Kosovo Police

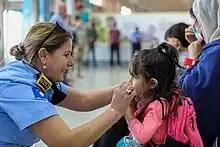
A member of the Kosovo Police helps an Afghan child after her arrival at the Pristina International Airport.

The Division of Public Safety is part of the Department of Operations and consists of eight regional directorates of the Police and 40 police stations. The regional directorates are headed by a director, who is appointed by the director general. The only exception is in the north of Kosovo, where Kosovo Serbs form a local majority; there, since the 2013 Brussels Agreement, the regional director is appointed by the Interior Minister, after a joint proposal of candidates by the mayors of North Mitrovica, Zubin Potok, Zvečan and Leposavić. The forty police stations are headed by station commanders, who are also appointed by the director general. The eight regional directorates are: RD Pristina, RD Gjilan, RD Ferizaj, RD Prizren, RD Gjakova, RD Peja, RD Mitrovica-South and RD Mitrovica-North.